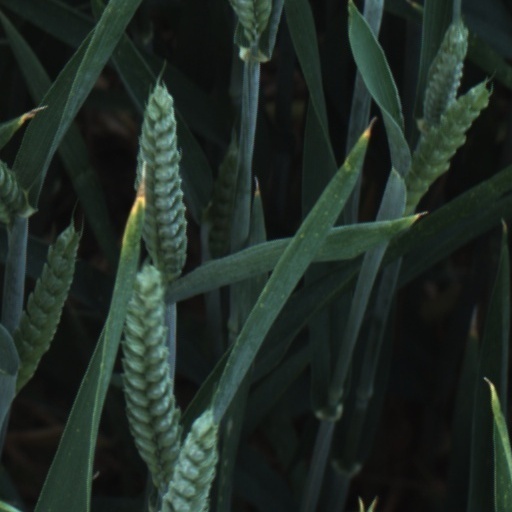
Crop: wheat